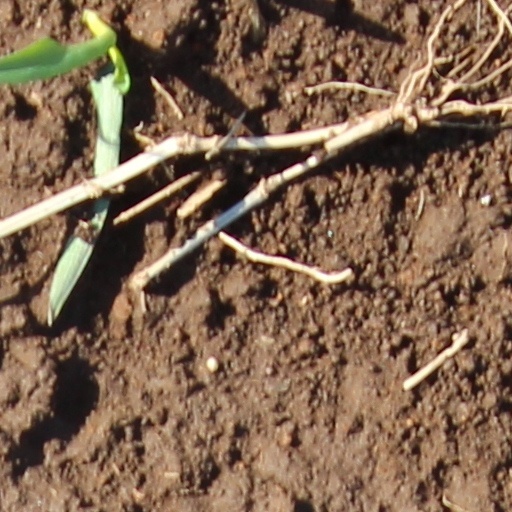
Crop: wheat